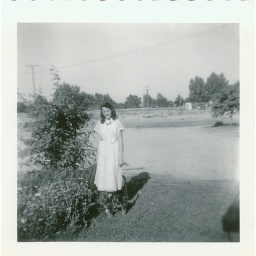
Arlene by rose bushes in front of little house